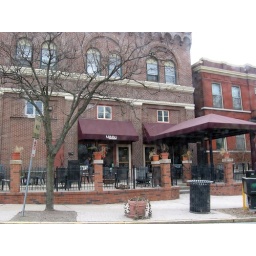
my car needs a bath - there are splotches all over the passenger side window